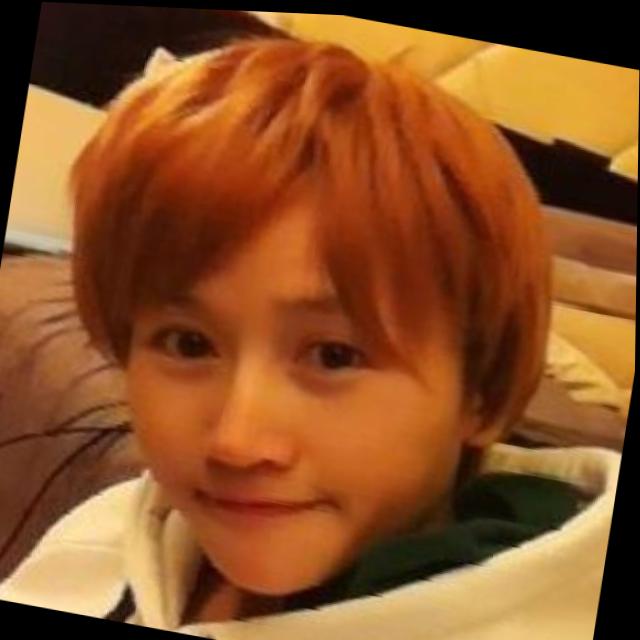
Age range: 21-44